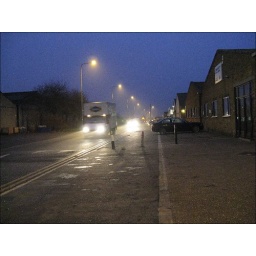
Everybody else off home while I'm waiting to cross the road in the forklift.